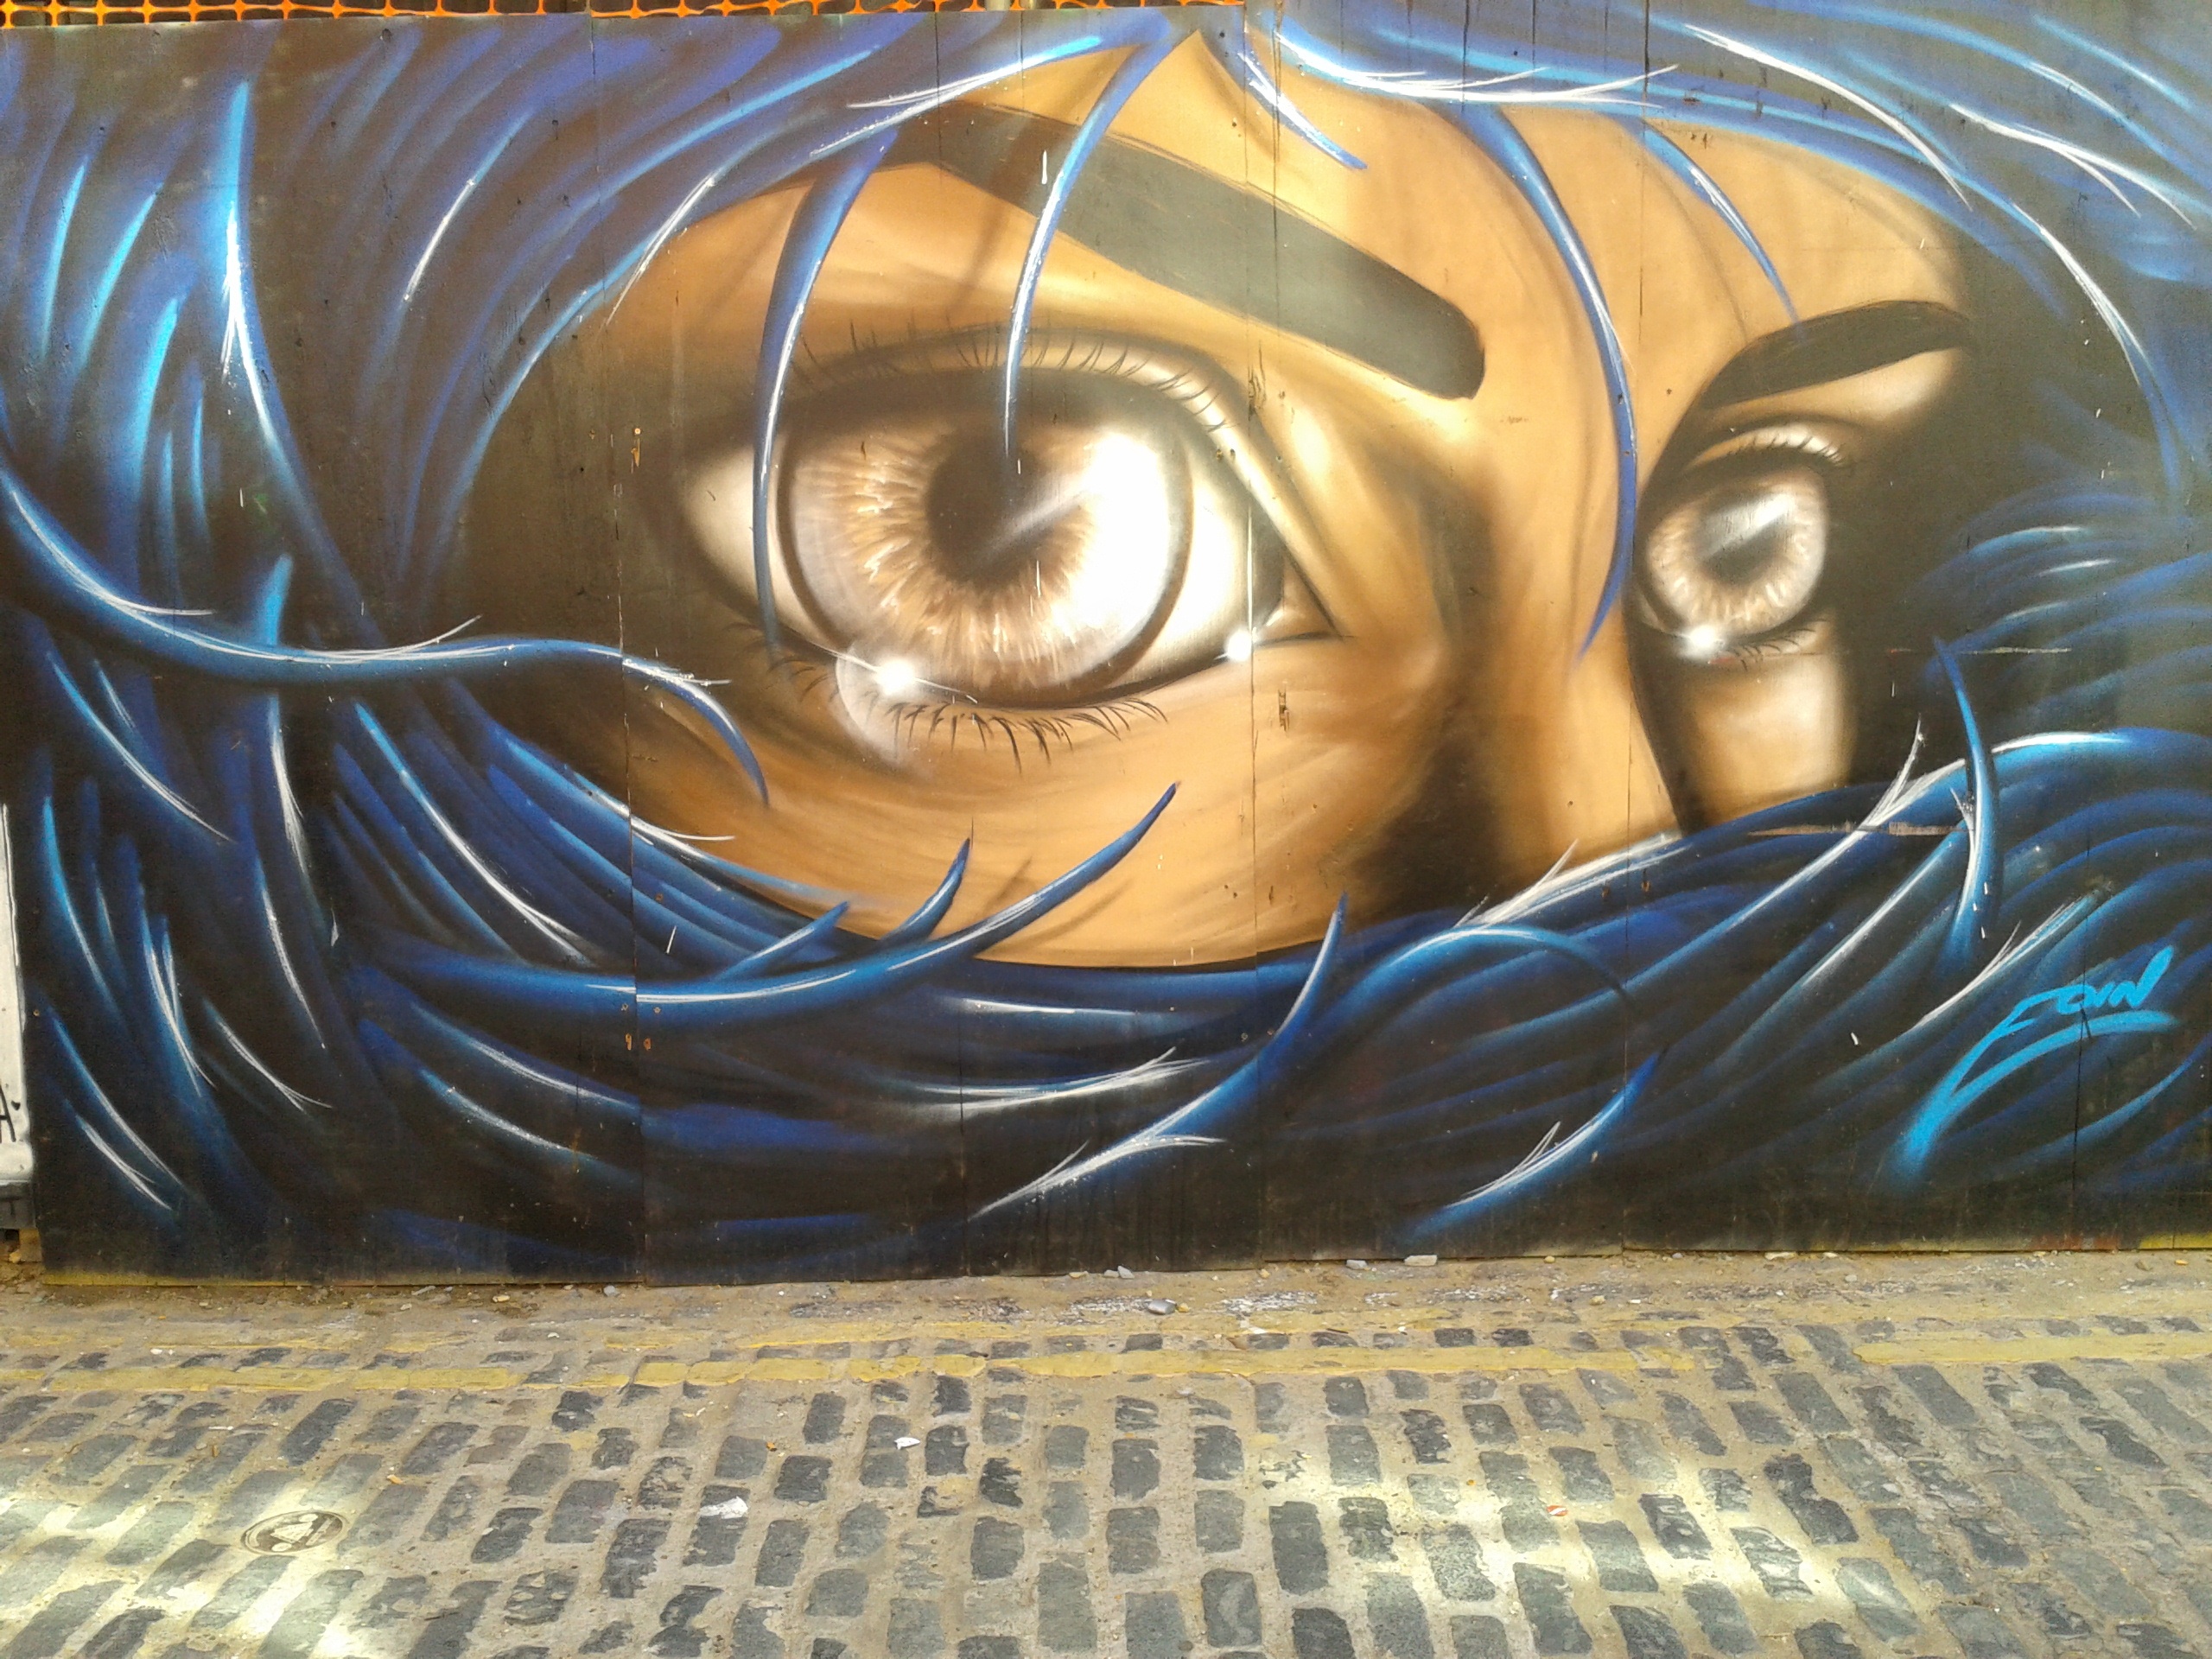
graffiti, painting, art, modern art